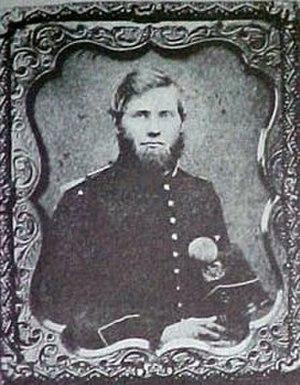
L'Infernale Poursuite est un film américain de Francis D. Lyon sorti en 1956.